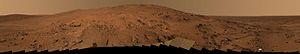
Spirit, alias MER-A, est l'un des deux astromobiles de la mission Mars Exploration Rover de l'agence spatiale américaine, la NASA, lancé vers la planète Mars en 2003. L'engin qui s'est posé sur Mars le 4 janvier 2004 dans le cratère Goussev avait pour but d'étudier la géologie de Mars et de déterminer en particulier le rôle joué par l'eau dans l'histoire de la planète. Sa mission qui devait durer 90 jours s'est achevée officiellement en mars 2010. Cette durée de vie lui a permis de parcourir 7,73 km) et de largement dépasser les objectifs scientifiques assignés.